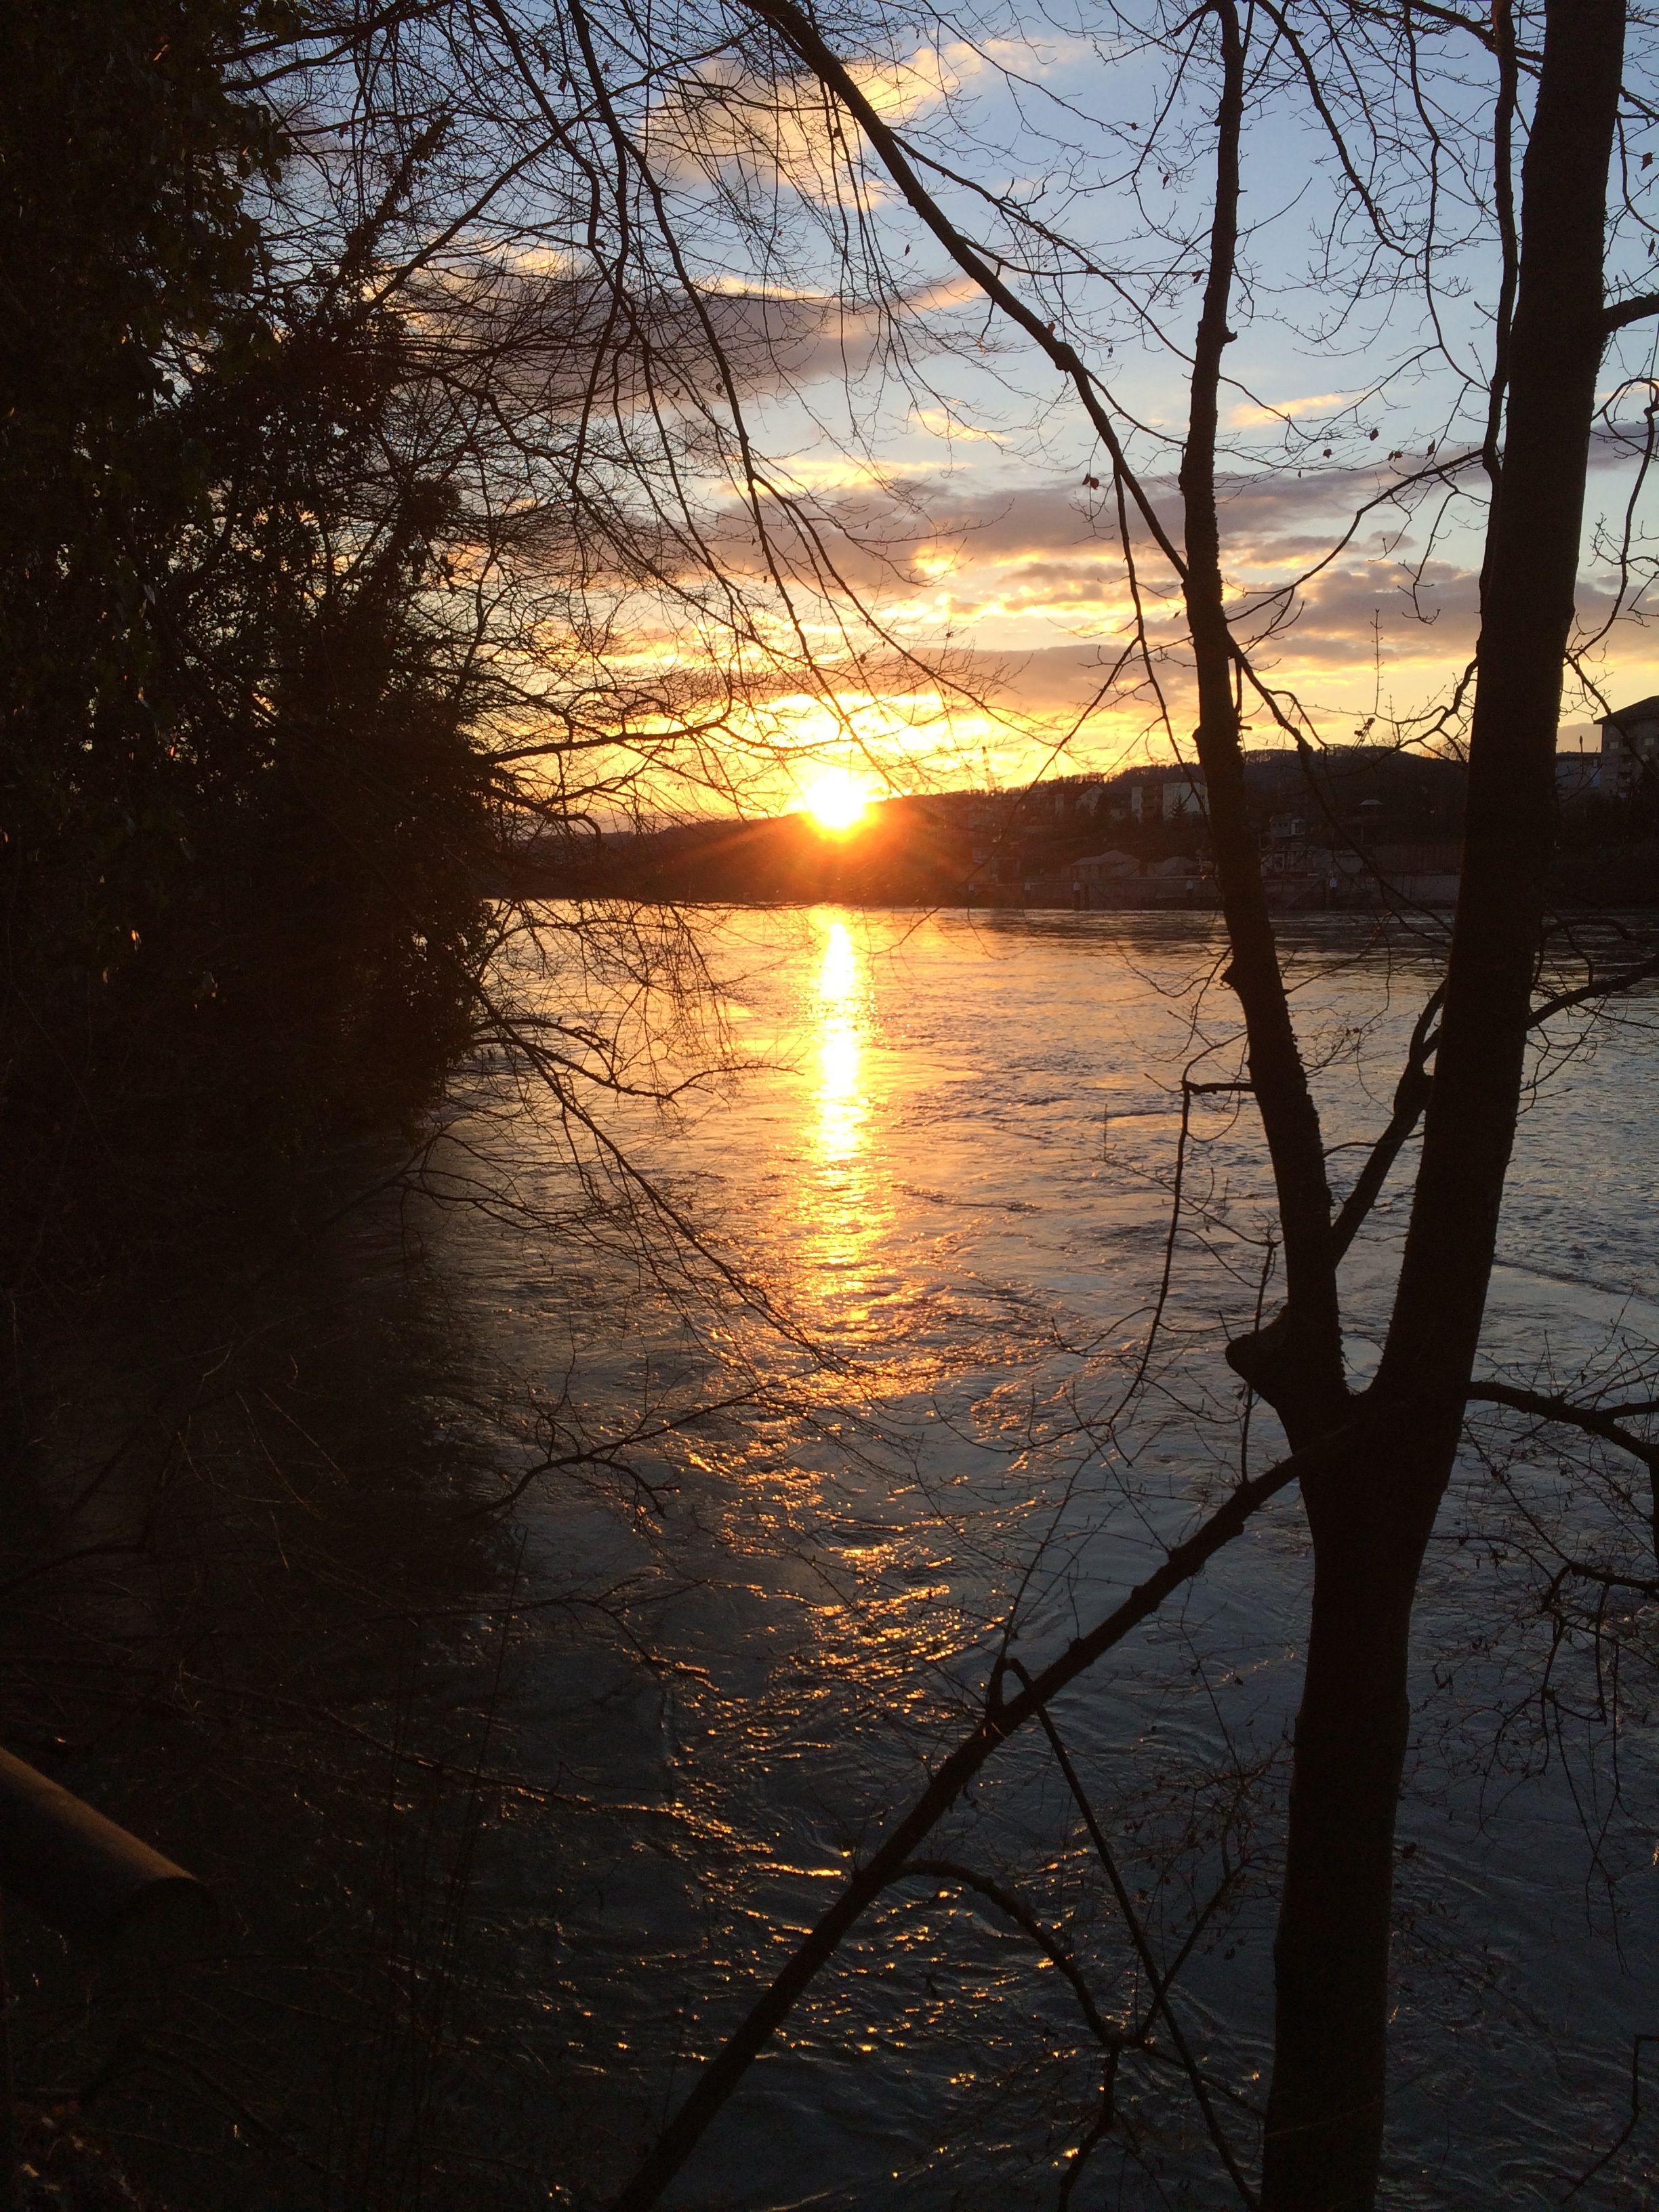
tree, water, nature, branch, winter, light, plant, sun, sunrise, sunset, sunlight, morning, leaf, lake, dawn, river, dusk, evening, reflection, autumn, darkness, season, abendstimmung, astronomical object, atmospheric phenomenon, woody plant